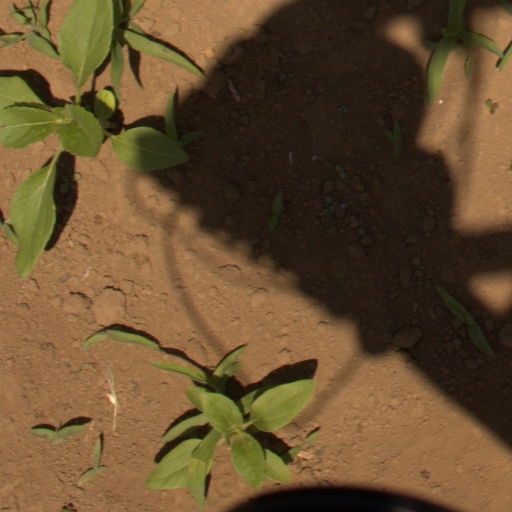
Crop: Jerusalem artichoke